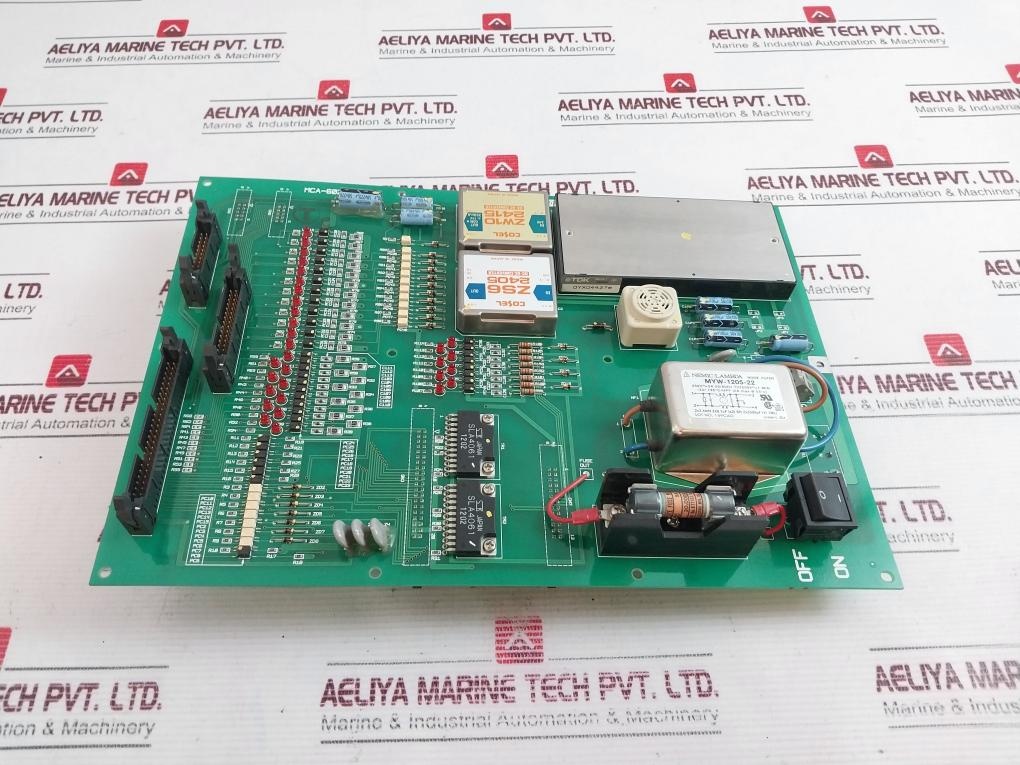
Nabco Mca-602-02 Pcb Board
Nabco Mca-602-02 Pcb Board Nabco Mca-602-02 885 73748392 Weight: 820 Gm
Brand: Nabco
Category: Electronics > Circuit Boards & Components > Printed Circuit Boards